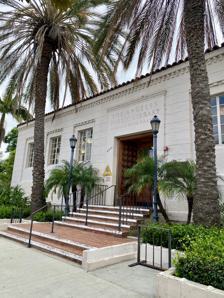
Building: Angeles Mesa Branch Library
Country: United States of America
Year built: 1929
United States historic place Angeles Mesa Branch U.S. National Register of Historic Places Angeles Mesa Branch, 2023 Show map of the Los Angeles metropolitan area Show map of California Show map of the United States Location 2700 W. 52nd St., Los Angeles, California Coordinates 33°59′41″N 118°19′20″W / 33.99472°N 118.32222°W / 33.99472; -118.32222 Built 1929 Architect Royal Dana Architectural style Spanish Colonial Revival , Late 19th And 20th Century Revivals MPS Los Angeles Branch Library System TR NRHP reference No. 87001005 Added to NRHP May 19, 1987 Angeles Mesa Branch Library is a branch library of the Los Angeles Public Library in the Angeles Mesa neighborhood of Los Angeles . It was built in the late 1920s based on a Spanish Colonial Revival style design by architect Royal Dana. The building was dedicated and opened to the public on October 9, 1928, and cost about $35,000 to build and furnish. In 1987, the Angeles Mesa Branch and several other branch libraries in Los Angeles were added to the National Register of Historic Places as part of a thematic group submission. The application noted that the branch libraries had been constructed in a variety of period revival styles to house the initial branch library system of the City of Los Angeles. See also Los Angeles portal List of Registered Historic Places in Los Angeles Los Angeles Public Library References